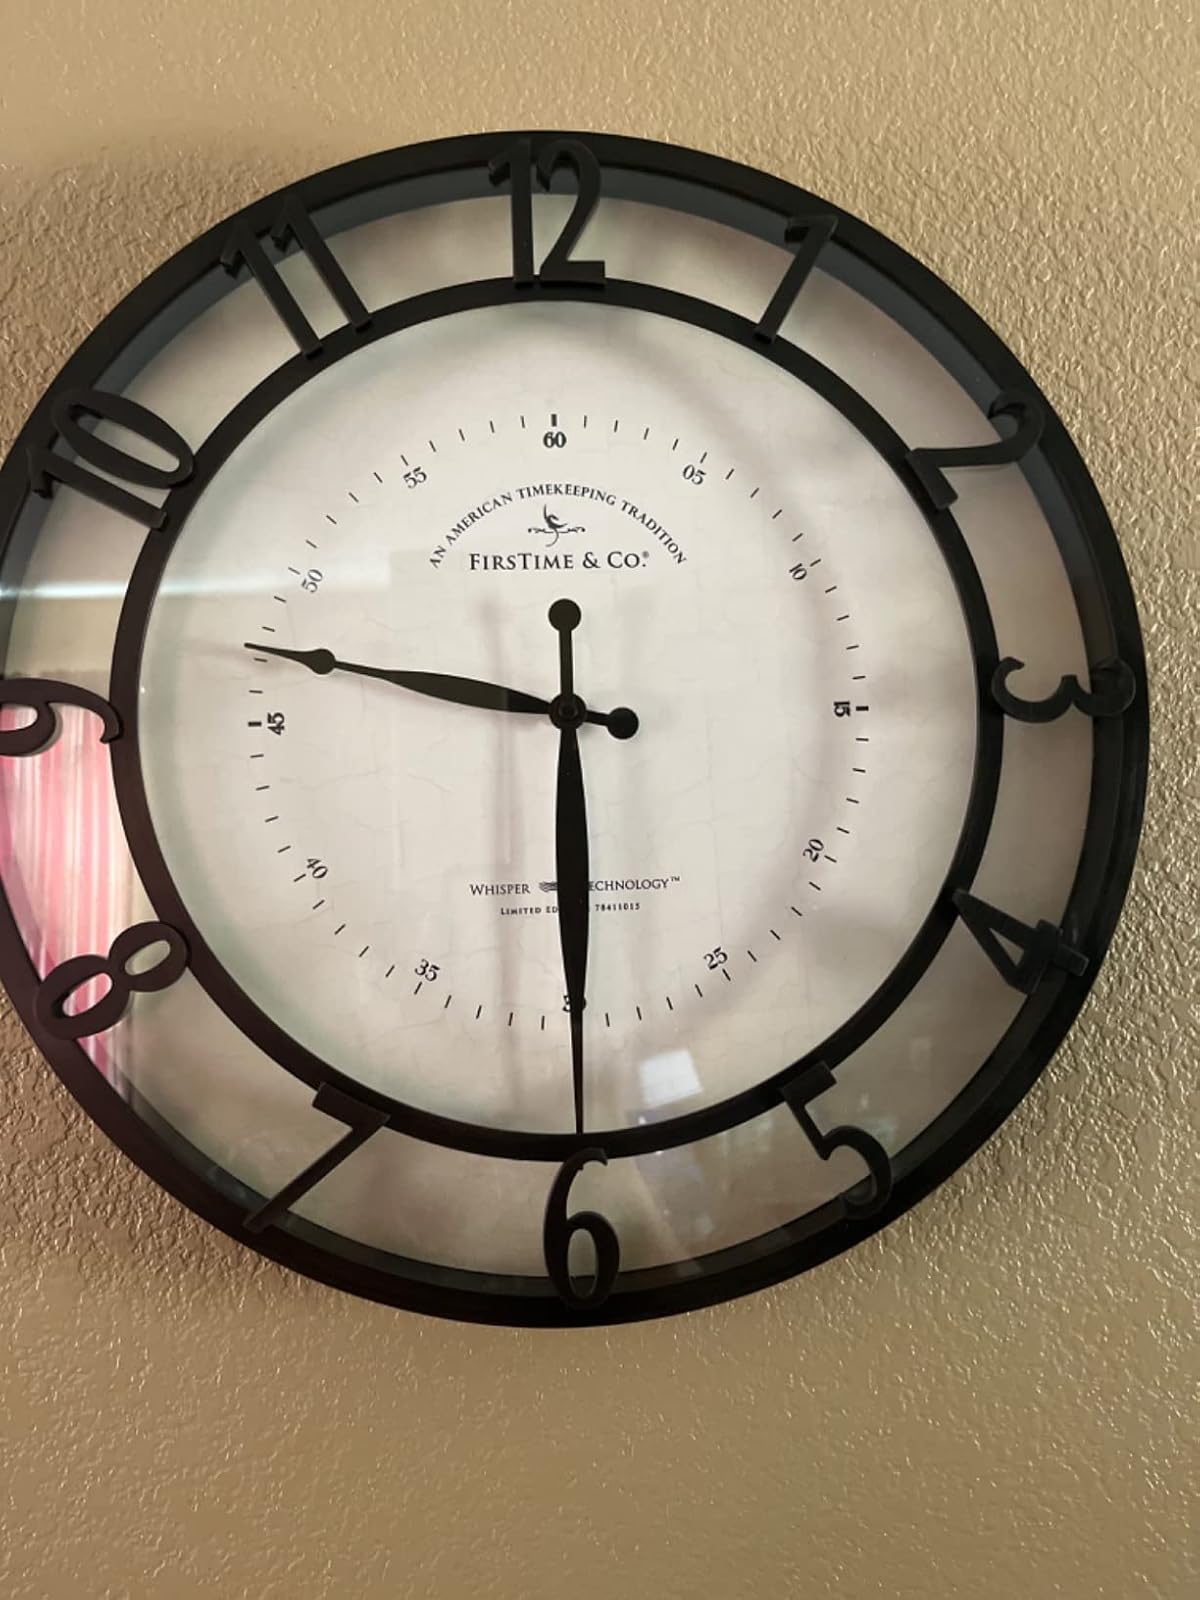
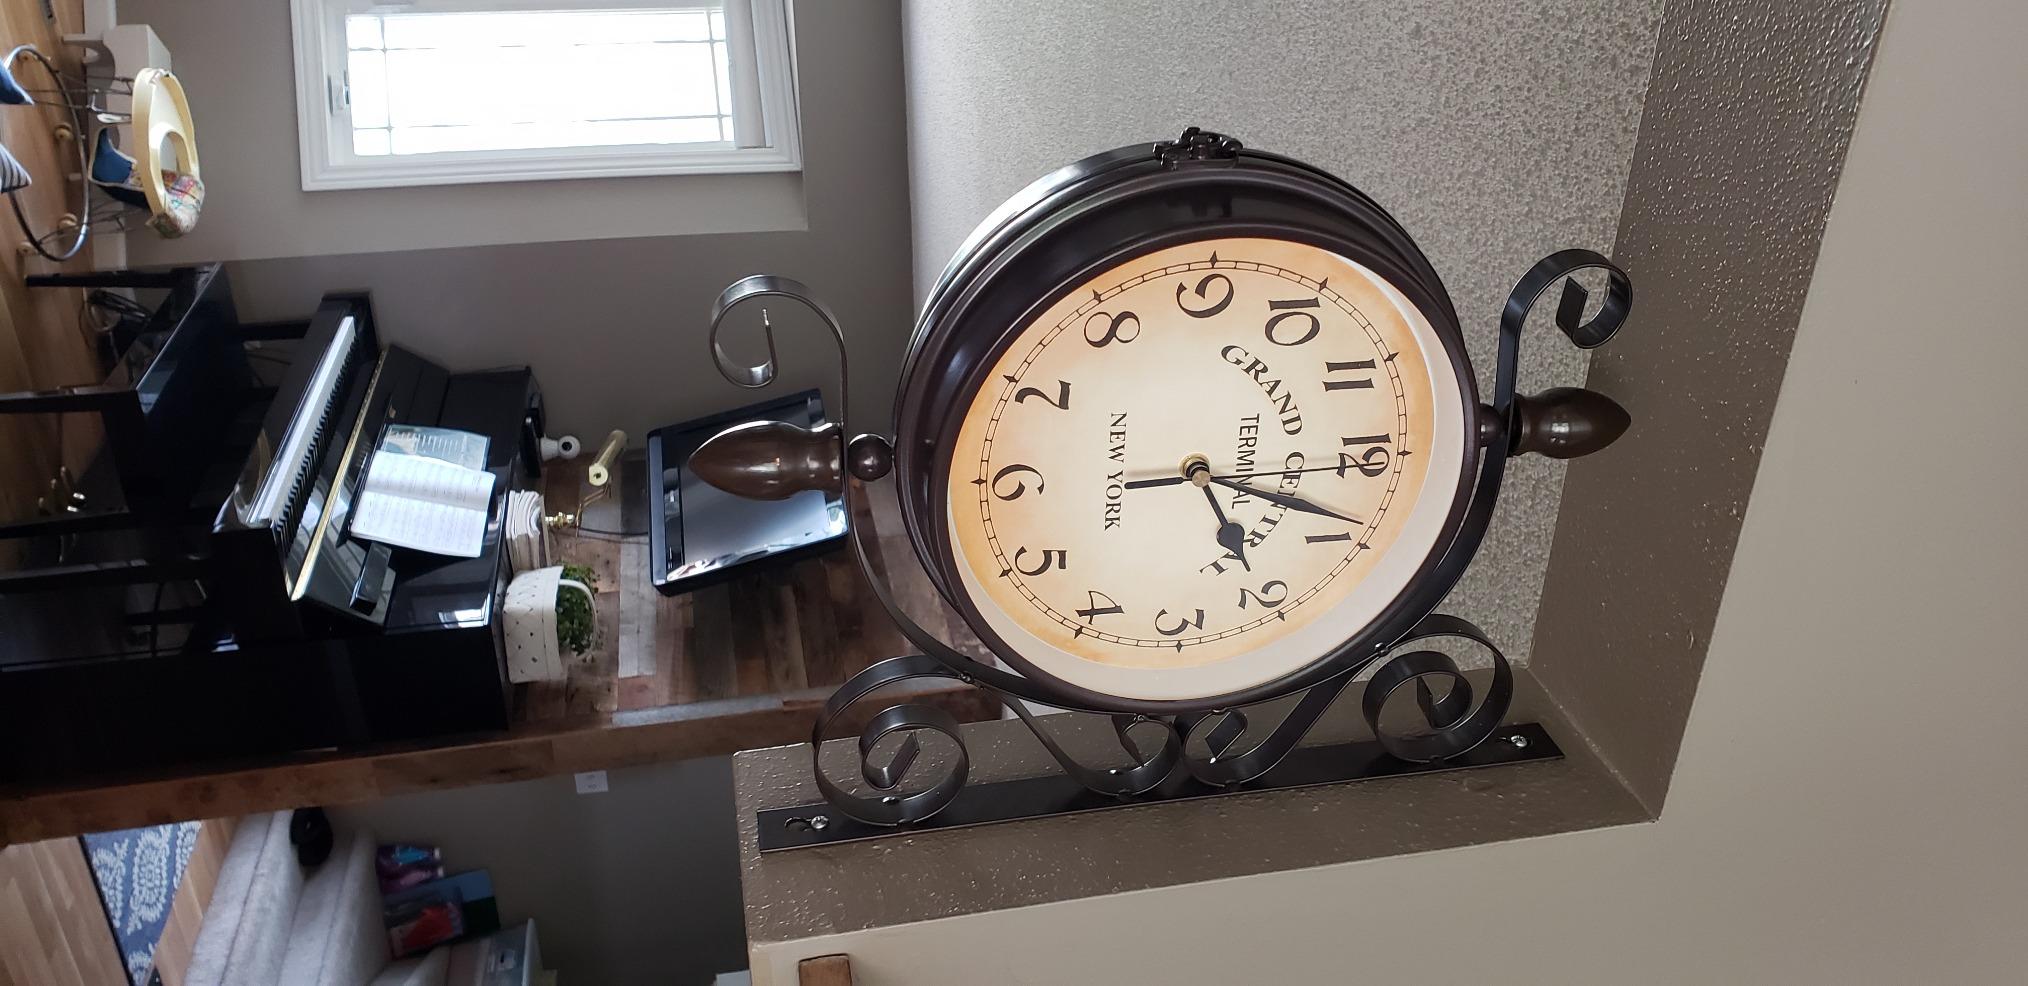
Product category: clock
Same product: no